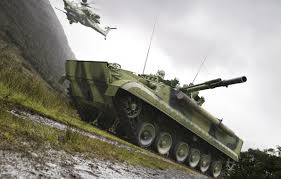
Label: BMD